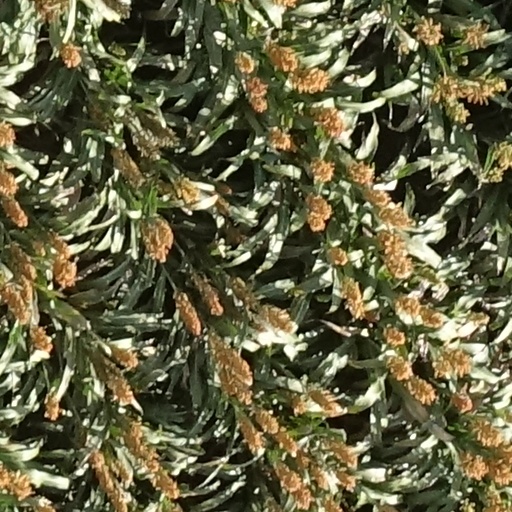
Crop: sorghum